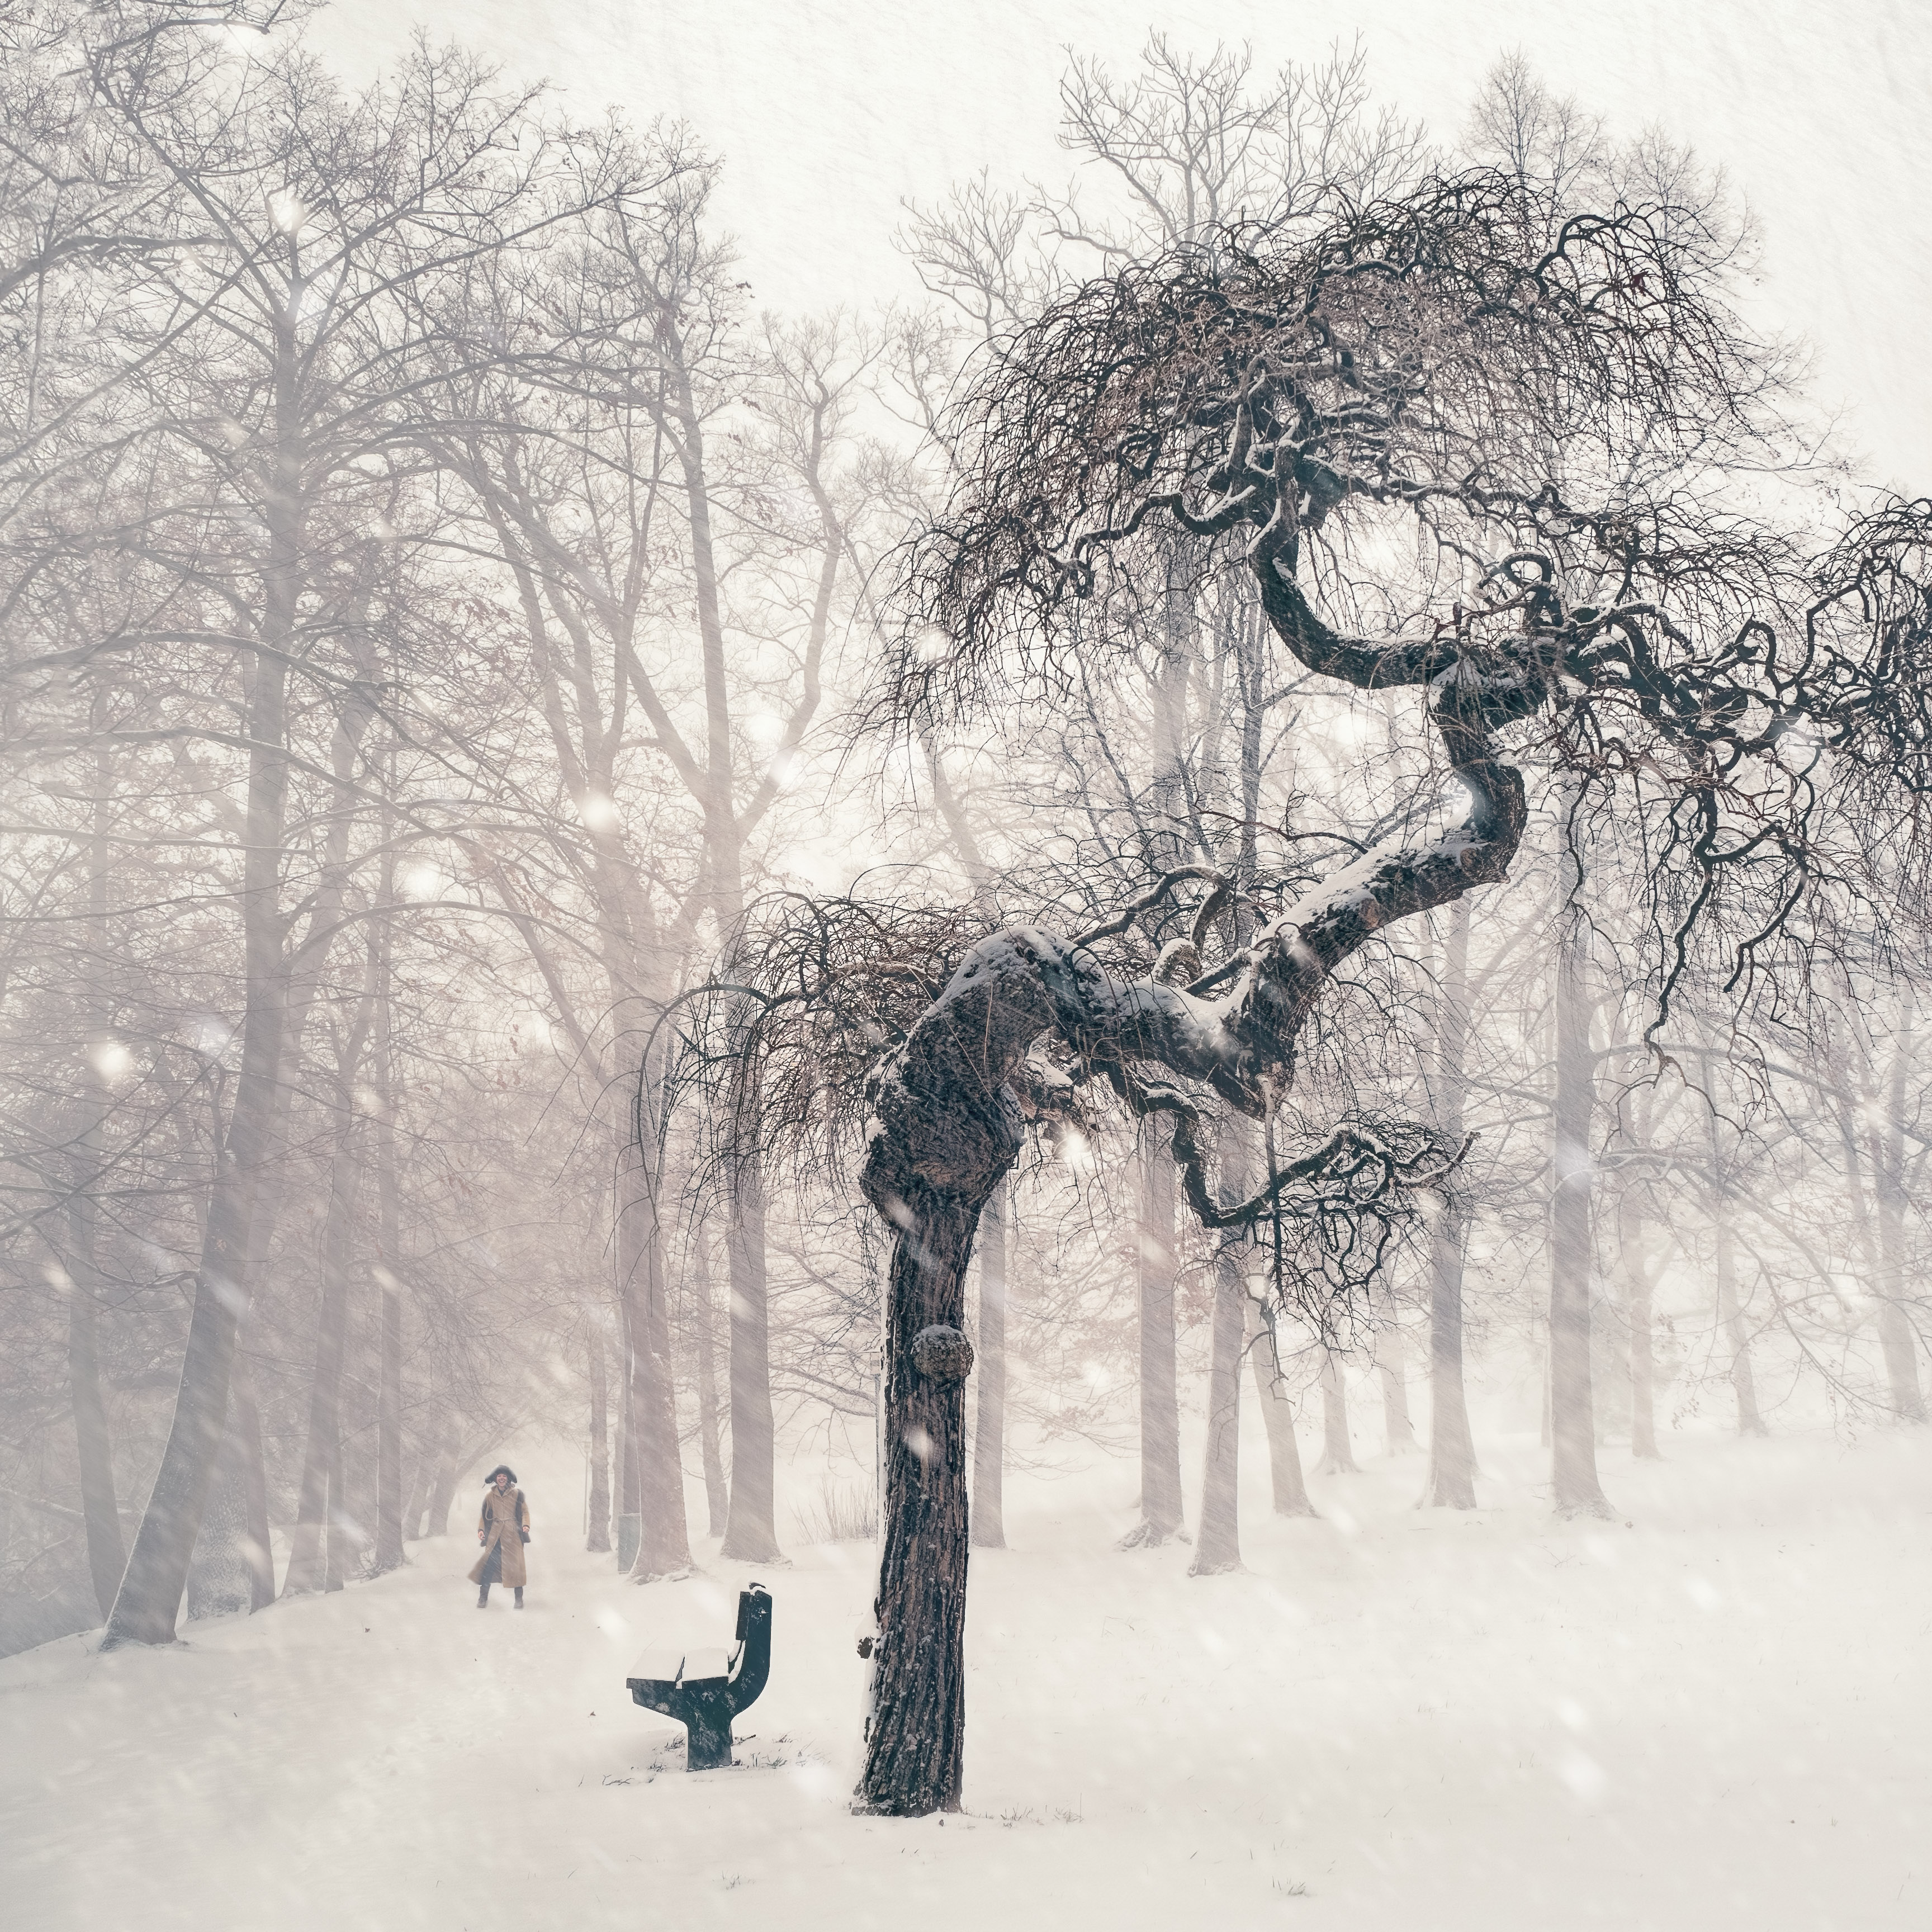
tree, branch, snow, winter, frost, weather, season, austria, sketch, drawing, blizzard, at, freezing, gmunden, ober sterreich, atmospheric phenomenon, woody plant, winter storm